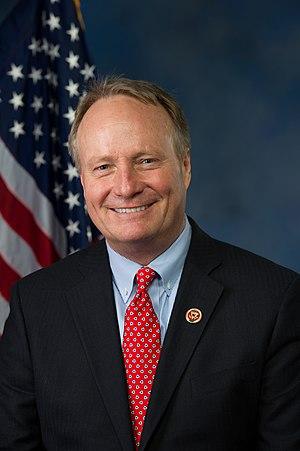
David Patrick Joyce dit Dave Joyce, né le 17 mars 1957 à Cleveland, est un homme politique américain membre du Parti républicain. Il représente le quatorzième district de l'Ohio à la Chambre des représentants des États-Unis depuis le 3 janvier 2013.
Depuis le recensement national de 2010, l'Ohio dispose de seize élus à la Chambre des représentants des États-Unis.